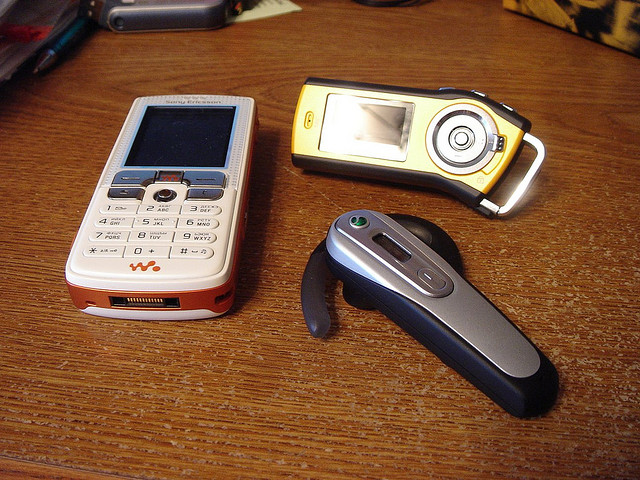
user: Given an image and a question. Answer the question in a short answer. Question: What technology does the left device use to connect with the bottom right device? Short Answer:
assistant: bluetooth